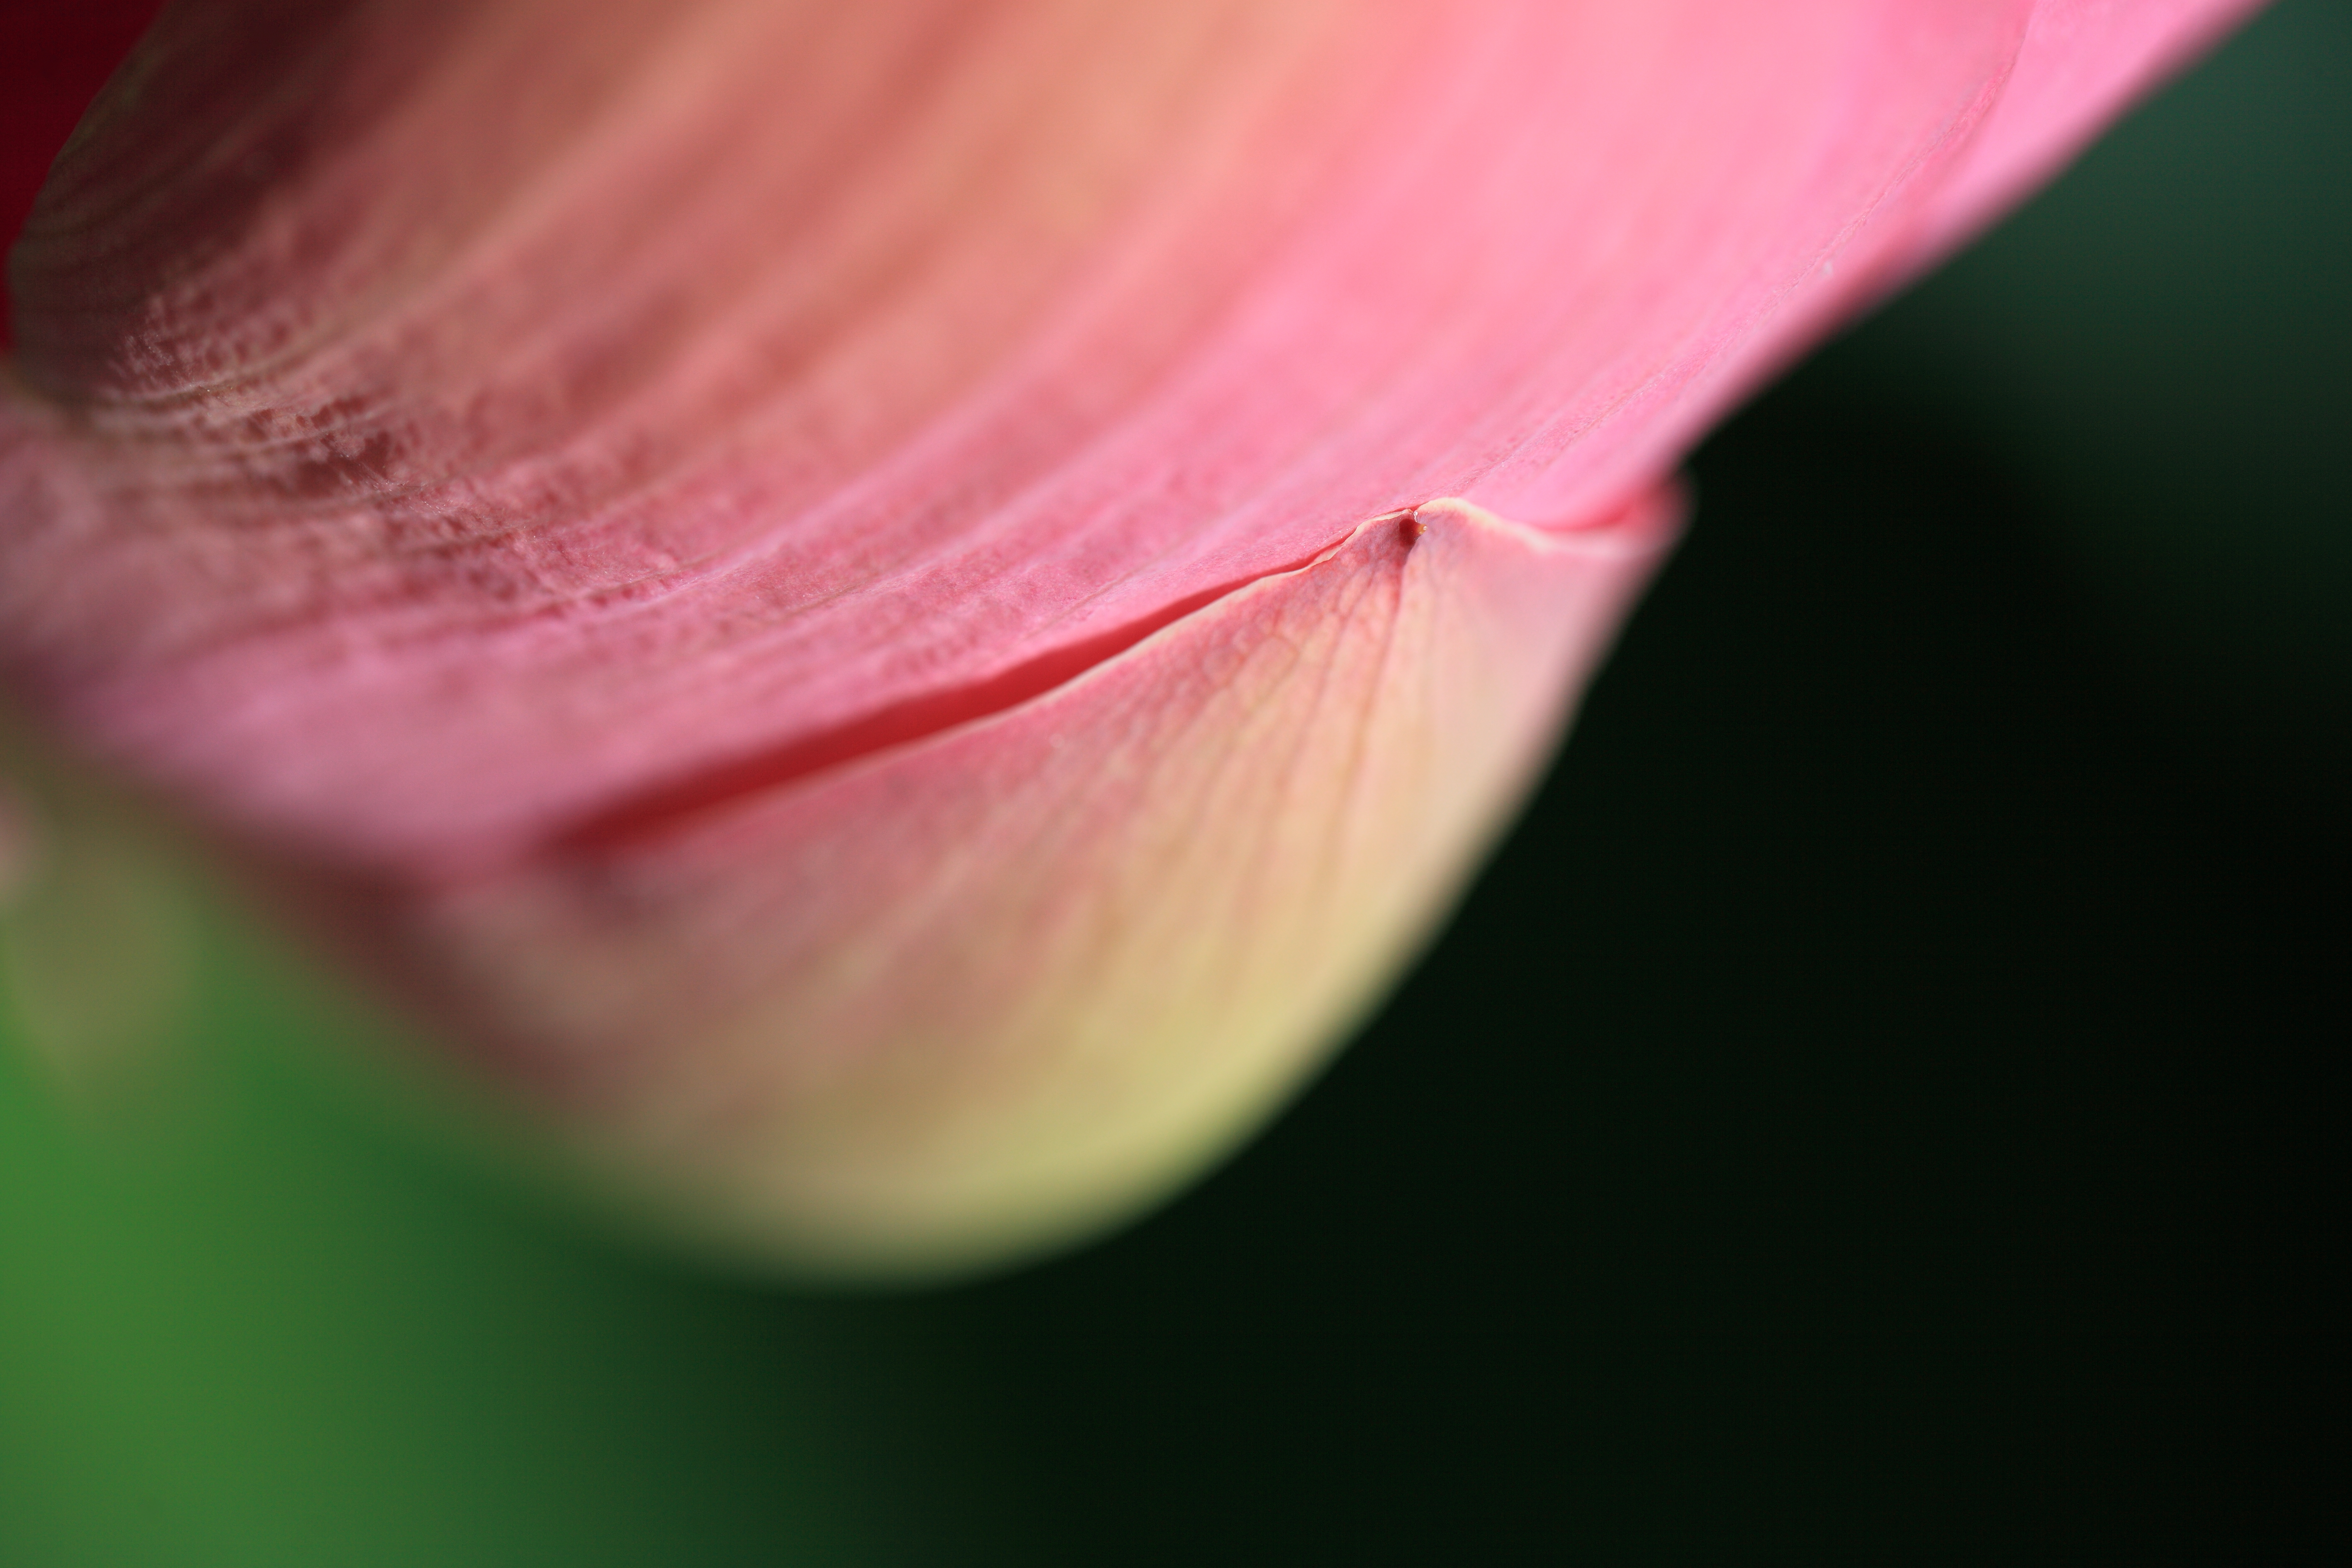
plant, photography, leaf, flower, petal, green, high, red, color, pink, flora, close up, cool image, eye, lotus, 5d, hires, markii, hi, res, resolution, macro photography, flowering plant, plant stem, land plant